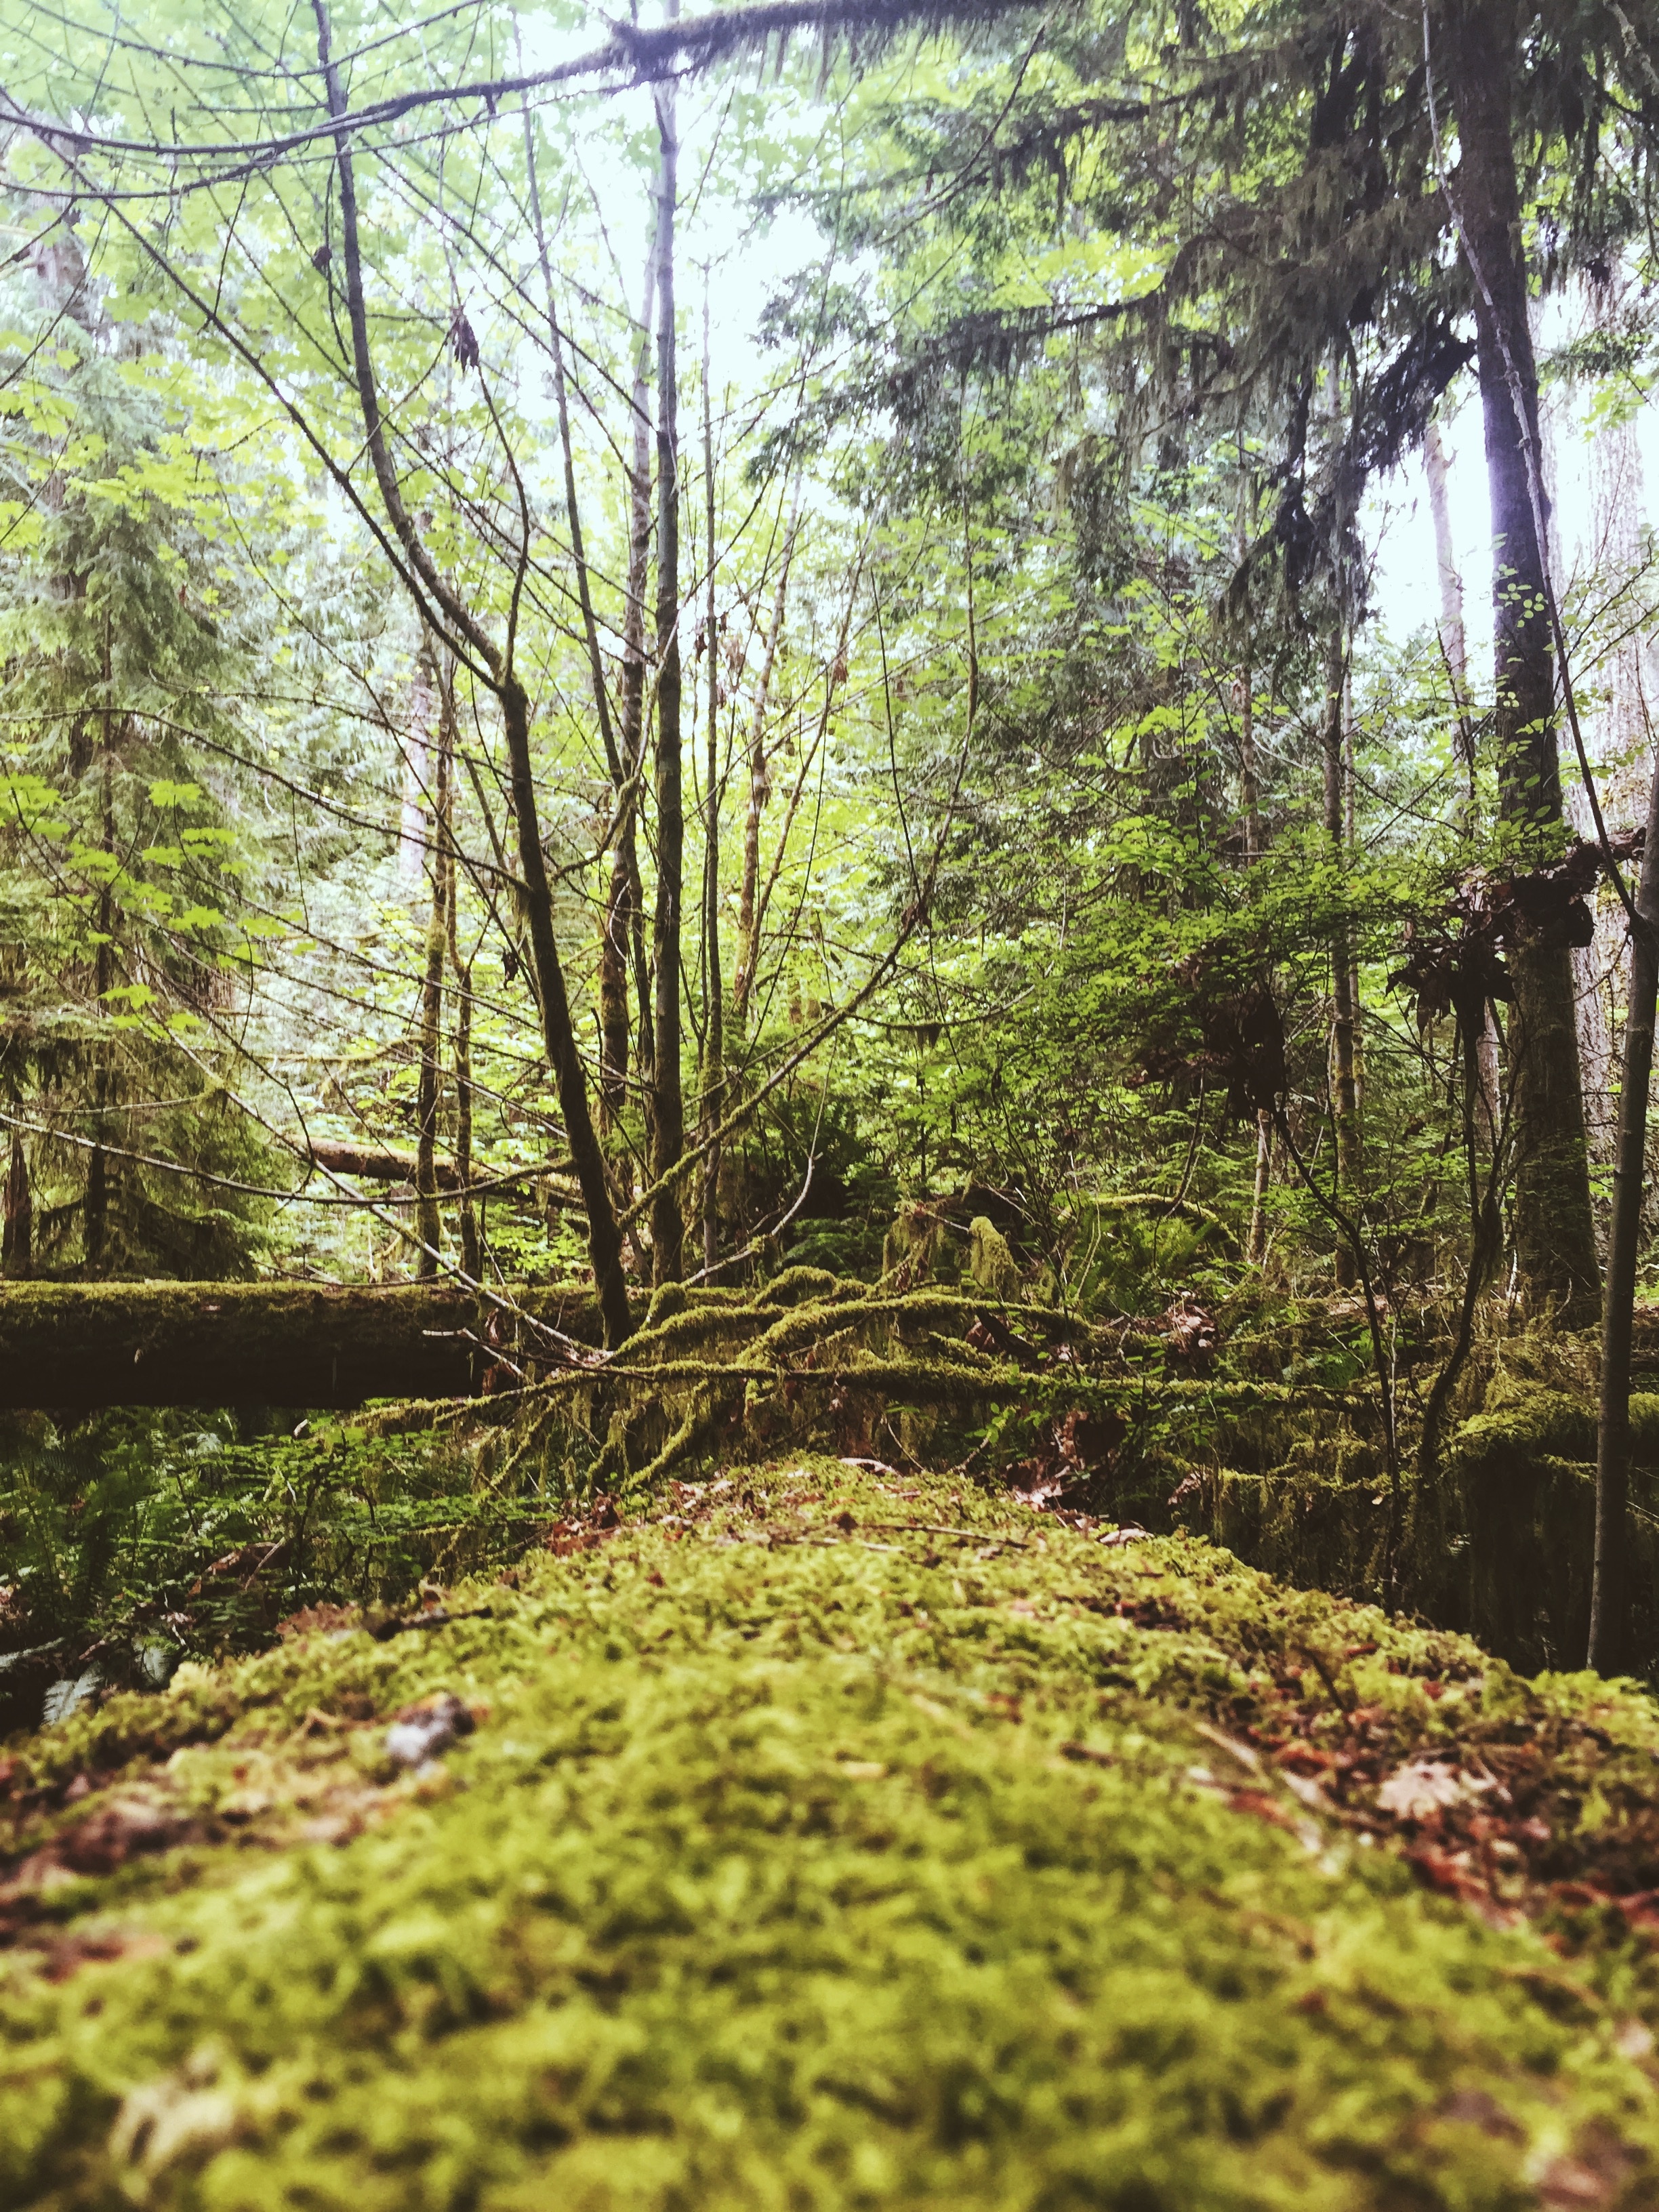
tree, forest, leaf, flower, green, jungle, autumn, park, botany, garden, flora, vegetation, shrub, rainforest, deciduous, plantation, botanical garden, woodland, habitat, ecosystem, biome, old growth forest, natural environment, woody plant, temperate broadleaf and mixed forest, temperate coniferous forest